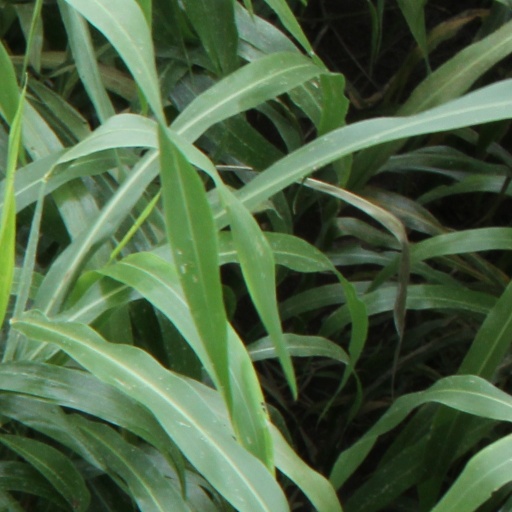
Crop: sorghum